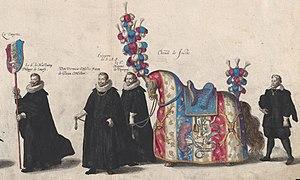
Pompes funèbres de l'archiduc Albert d'Autriche à Bruxelles / Série de 65 gravures d'un recueil relatant les funérailles d'Albert d'Autriche à Bruxelles le 11 mars 1622.
Le drapeau de la France, drapeau tricolore bleu, blanc, rouge, également appelé « drapeau ou pavillon tricolore », est l’emblème et le drapeau national de la République française. Il est le drapeau de la France sans interruption depuis 1830. Il est mentionné dans l’article 2 de la Constitution française de 1958. Ce drapeau aux proportions « 2:3 » est composé de trois bandes verticales bleue, blanche et rouge de largeurs et de longueurs égales.
Albert, archiduc d'Autriche, né le 15 novembre 1559 à Wiener Neustadt et mort à Bruxelles le 13 juillet 1621, est le fils de Maximilien II d'Autriche et de Marie d'Autriche.